Basil of Pavlovsky Posad

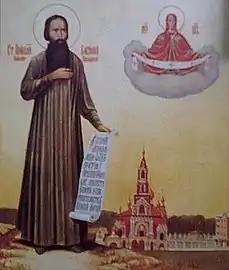
Icon of St Basil Gryaznov

After Basil's death people continued to address him through prayer, both to praise his righteous life and ask for direction in their own. His work among the poor was continued by Jacob Lazin and his sisters, and in 1894 the Pokrovsko-Vasilevskogo Monastery was built over his grave, now acting as his shrine of worship.